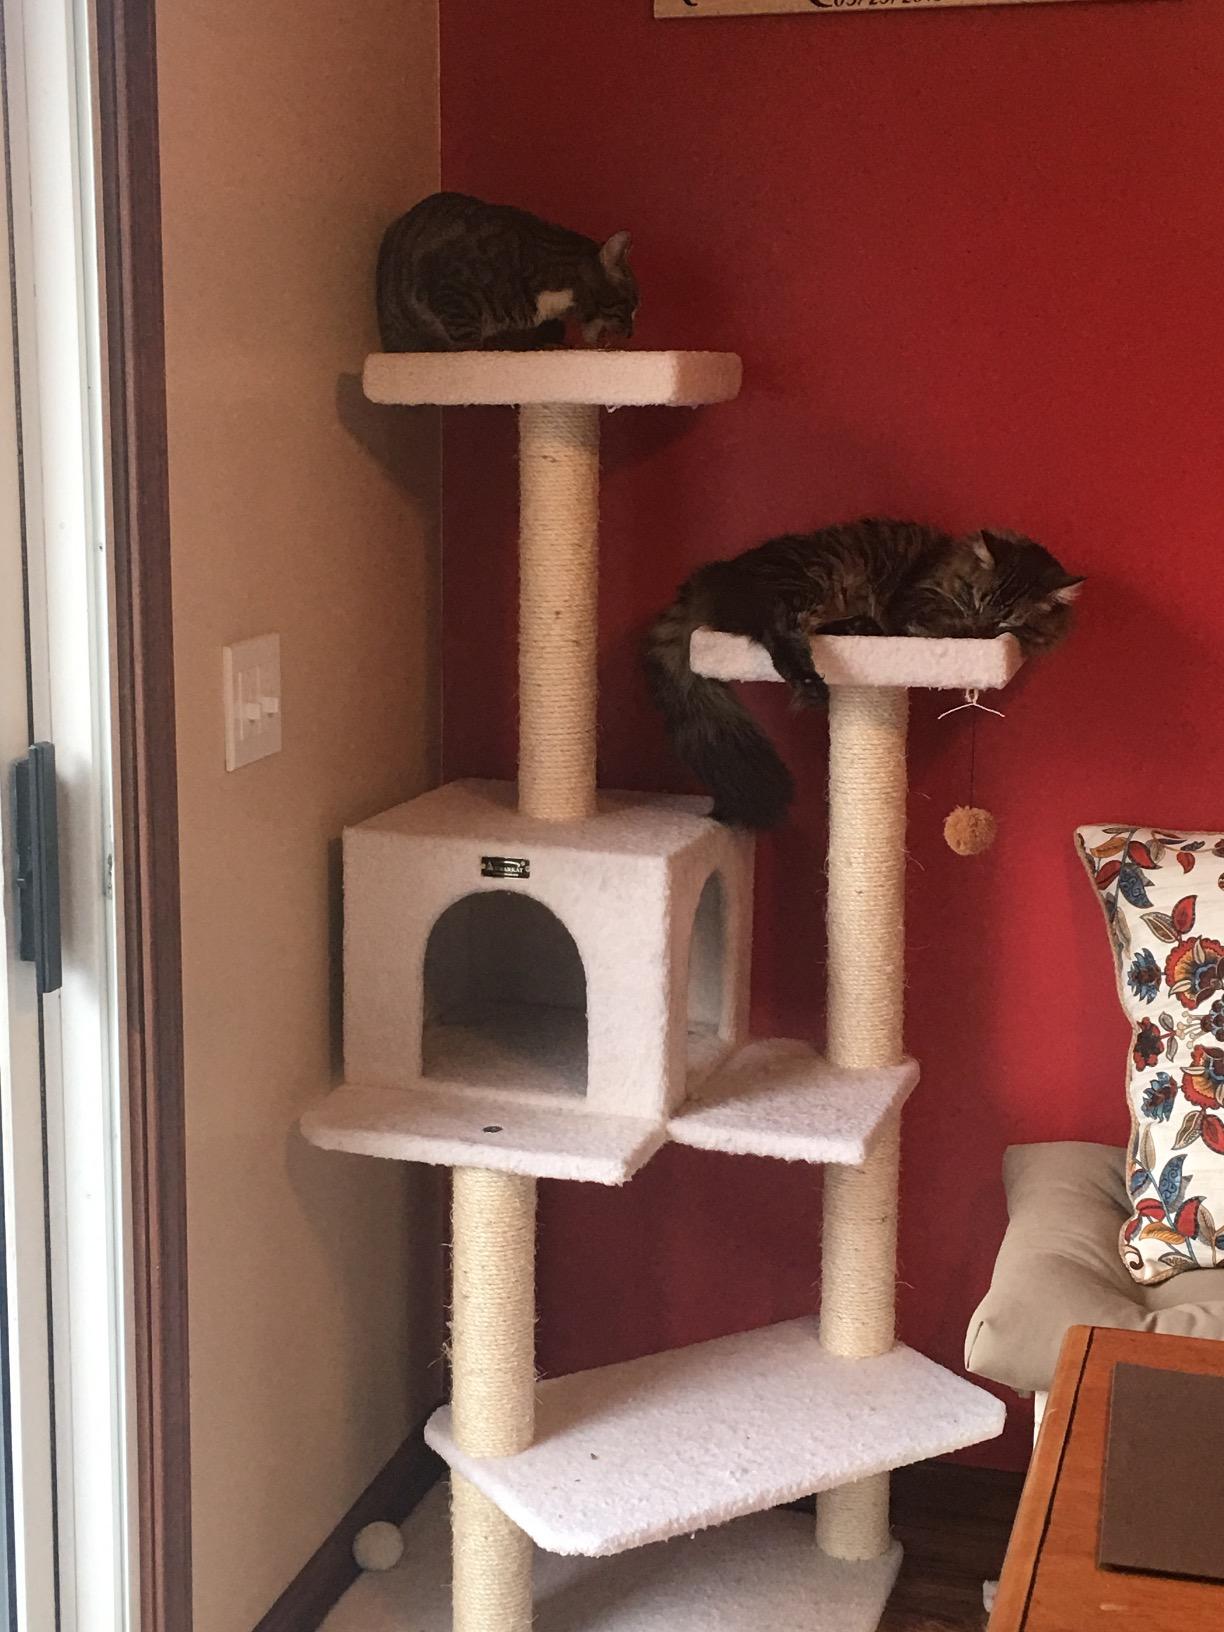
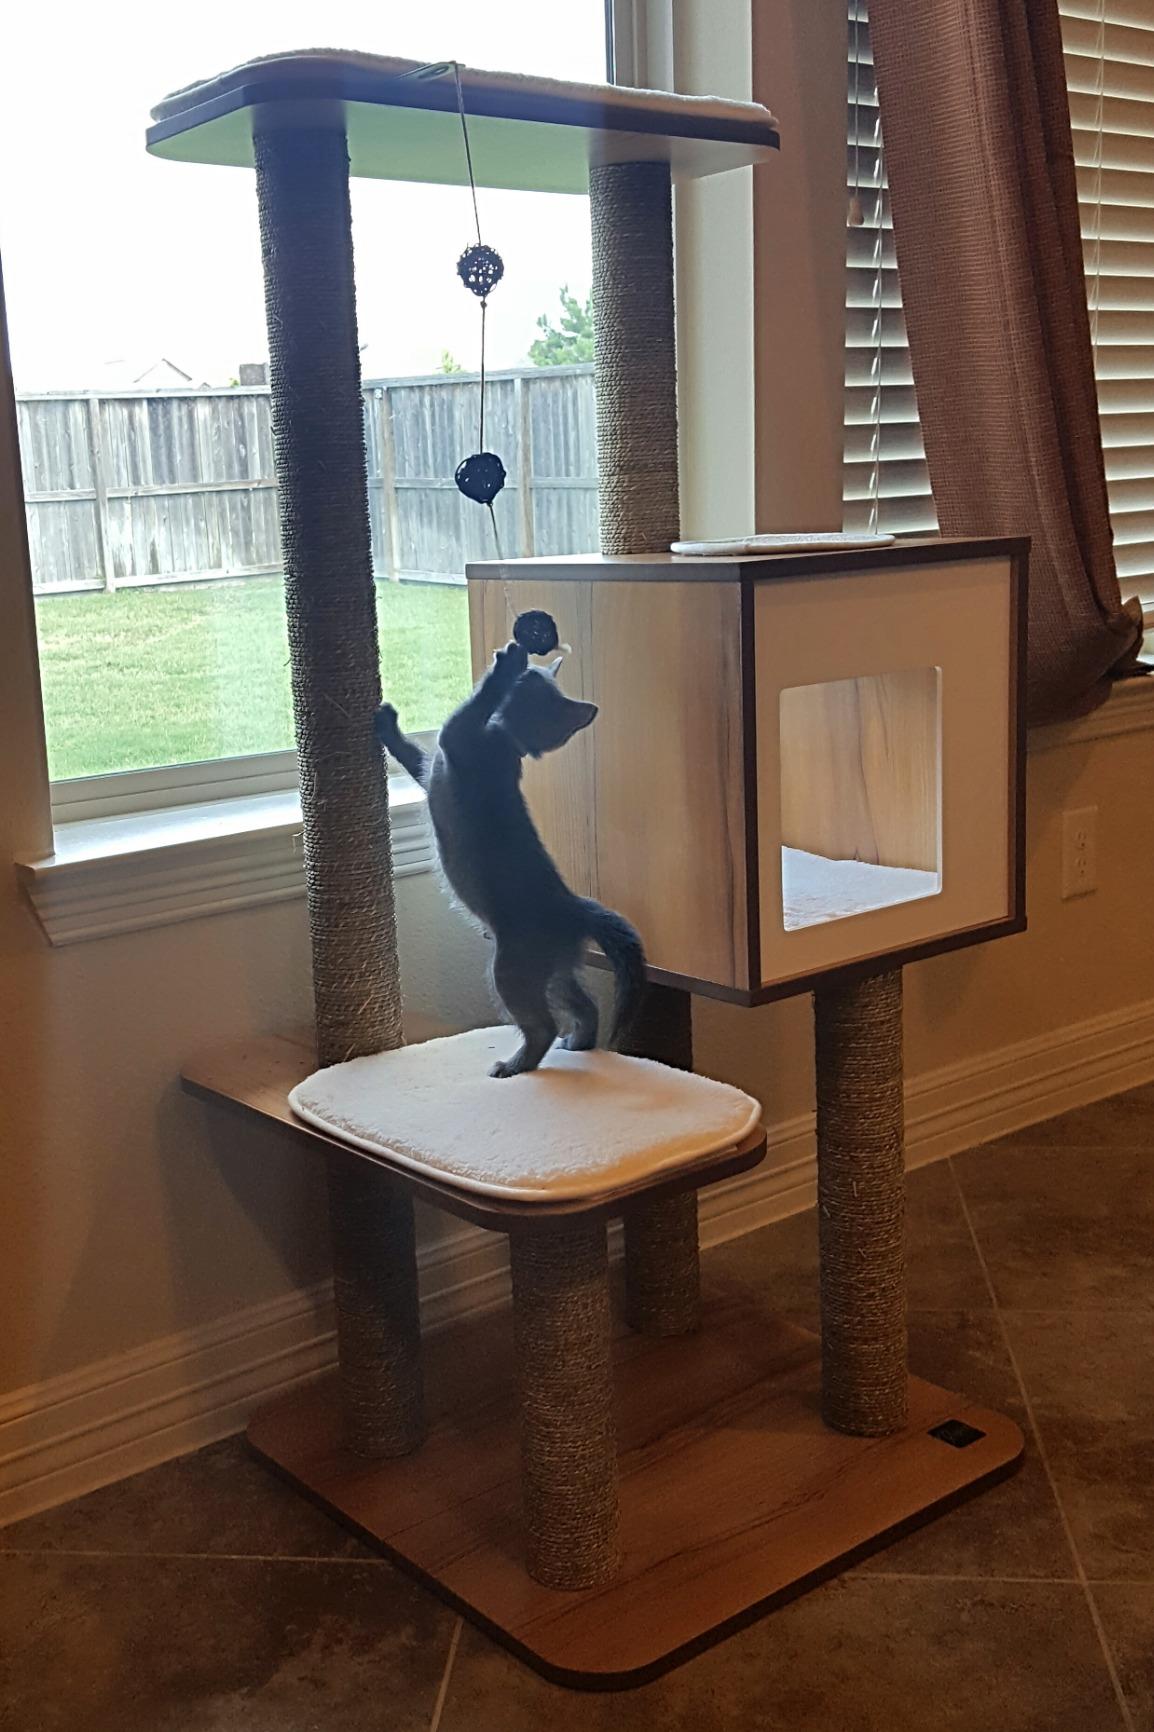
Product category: items_cat tree
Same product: no